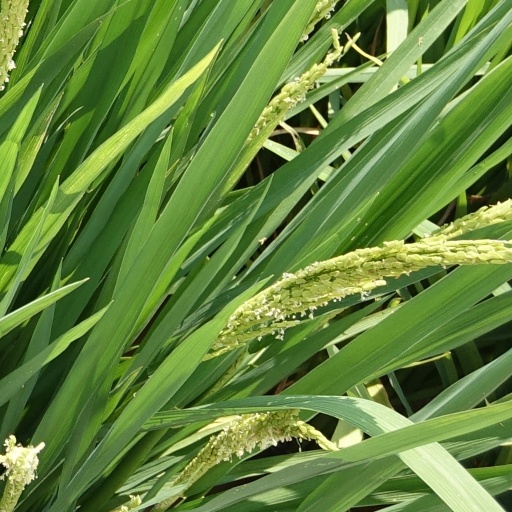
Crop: rice